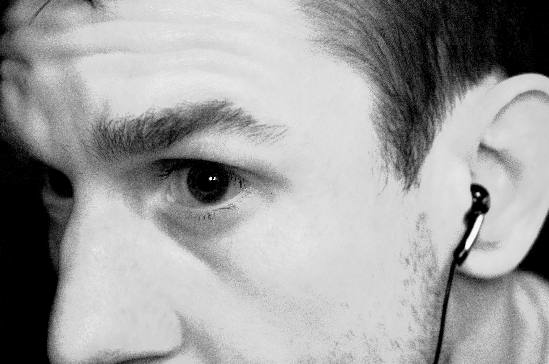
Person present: No